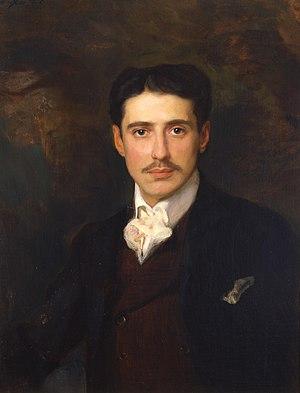
. Portrait de Armand de Gramont, duc de Guiche (1879-1962)
Philip Alexius de László, né Fülöp Elek Laub, est un peintre britannique d'origine hongroise né à Pest le 30 avril 1869 et mort à Hampstead le 22 novembre 1937.
Antoine Auguste Agénor Armand de Gramont, né le 29 septembre 1879 à Paris VIIIᵉ et mort le 2 août 1962 à Mortefontaine, est un gentilhomme français qui fut industriel et scientifique. C'était un ami proche de Marcel Proust.